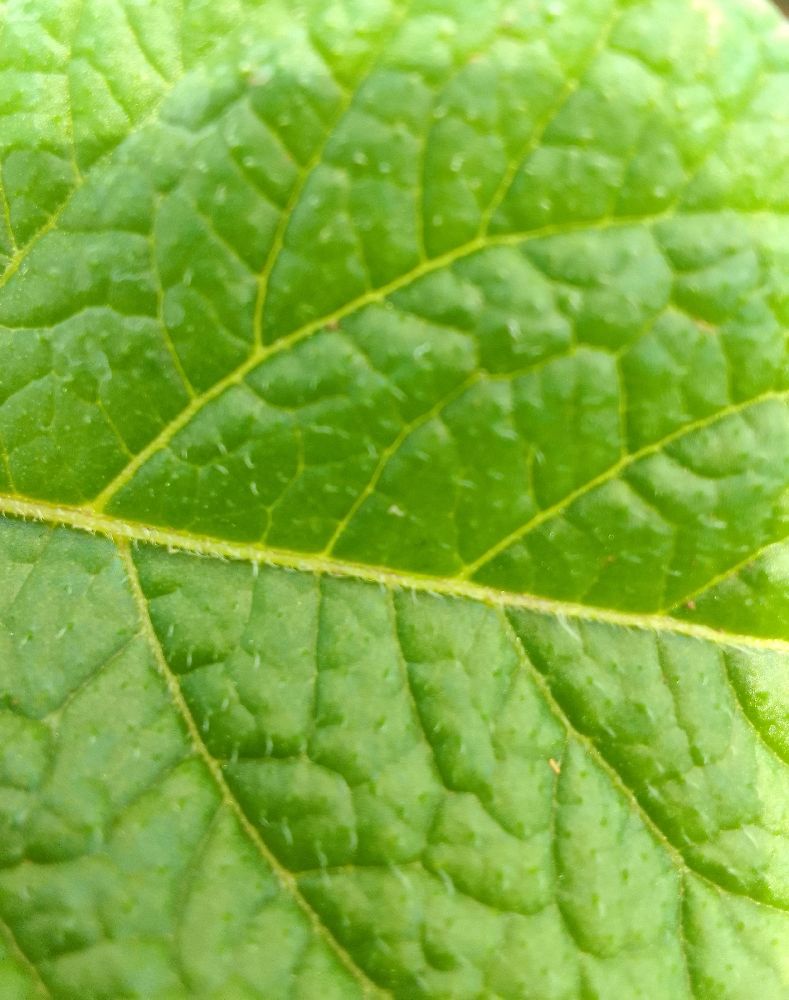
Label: Healthy